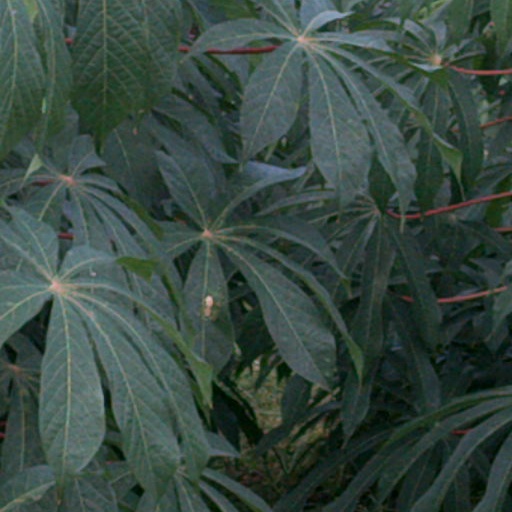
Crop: cassava